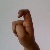
The image shows a hand gesture representing the letter 'X' in Indian Sign Language.